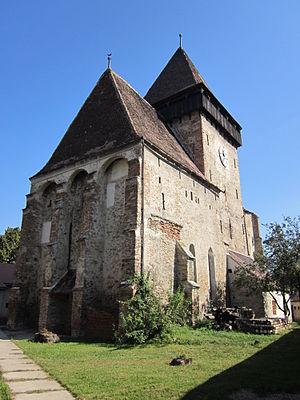
Les églises fortifiées de Transylvanie sont spécifiques aux villages saxons et sicules situés dans le sud-est de la Transylvanie. Autrefois au nombre d'environ 300, les églises fortifiées de Transylvanie ont joué un rôle à la fois religieux et militaire pendant plus de cinq siècles. Comptant environ 150 édifices au début du XXIᵉ siècle, les églises fortifiées de Transylvanie se trouvent au cœur de l'un des plus denses systèmes de fortifications médiévales bien préservées du continent européen.
Voici la liste des localités transylvaines saxonnes et sicules où l'on trouve des églises fortifiées.